History of the British 8th Division during the First World War

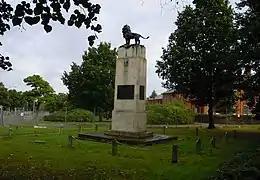
Memorial to the 8th Infantry Division in Aldershot dedicated in 1924

The division returned to the line just east of Bouchavesnes on 21 February, by which time a thaw, followed by rain, had returned the ground to the condition the division had encountered at the end of the previous year. The attack, originally scheduled for 27 February was put back to 4 March. The objective was a ridge line which allowed the Germans observation over the British rear areas, the capture of which would then allow the British observation of the German rear areas. A section of German trenches long was to be taken intact, which meant no preliminary bombardment on them; wire, strongpoints and certain trench junctions were targeted. The state of the British trenches meant that the attacking troops were drawn up in the early hours of 4 March in posts in front of the line and along tapes placed in the open behind them.